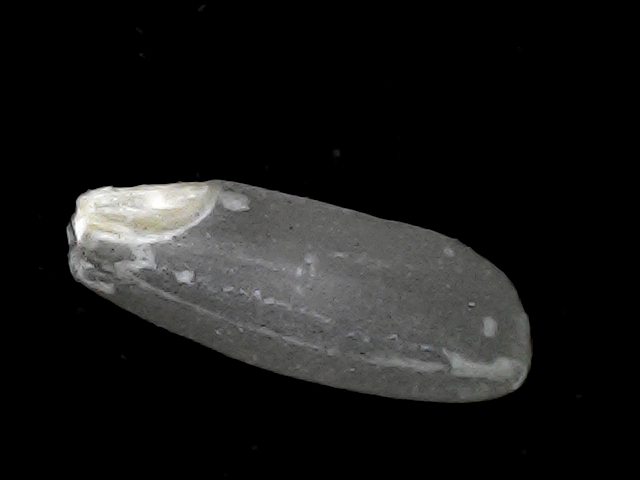
Rice variety: BD93